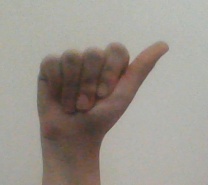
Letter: dhad